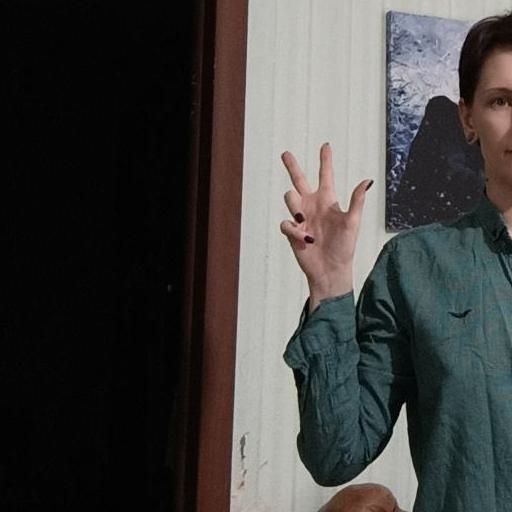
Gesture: three2